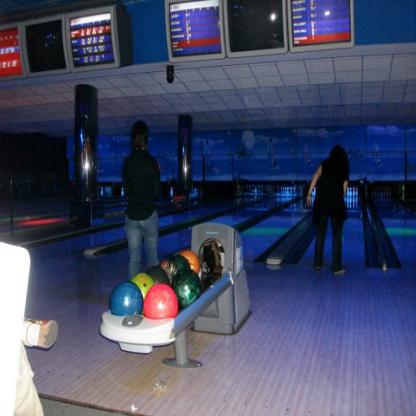
Scene: Indoor